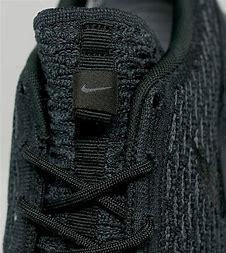
Brand: Nike
Model: Roshe One